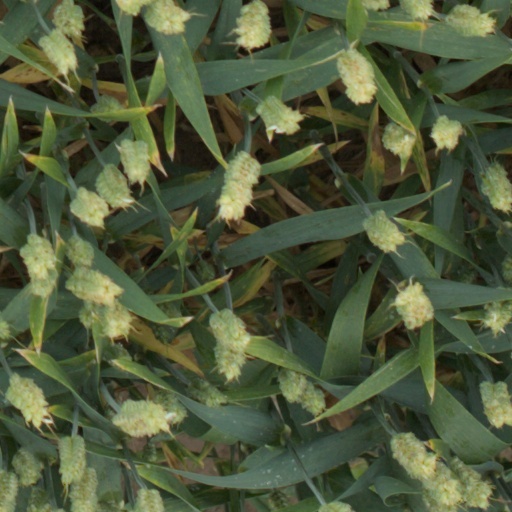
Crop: wheat